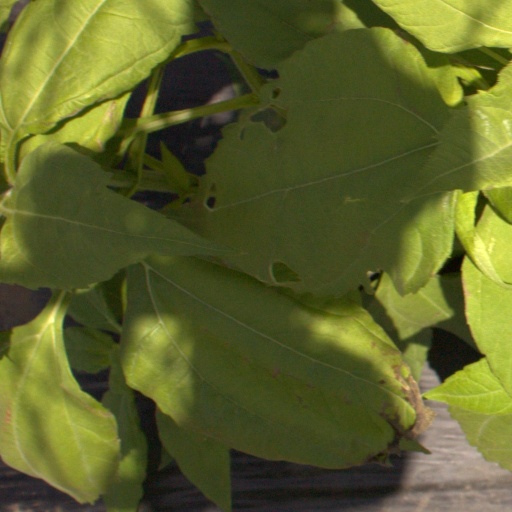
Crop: Jerusalem artichoke